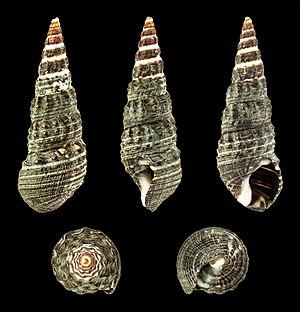
Les Batillariidae forment une famille de mollusques gastéropodes.